Near-field communication

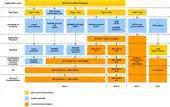
NFC protocol stack overview

A patent licensing program for NFC is under deployment by France Brevets, a patent fund created in 2011. This program was under development by Via Licensing Corporation, an independent subsidiary of Dolby Laboratories, and was terminated in May 2012. A platform-independent free and open source NFC library, , is available under the GNU Lesser General Public License.